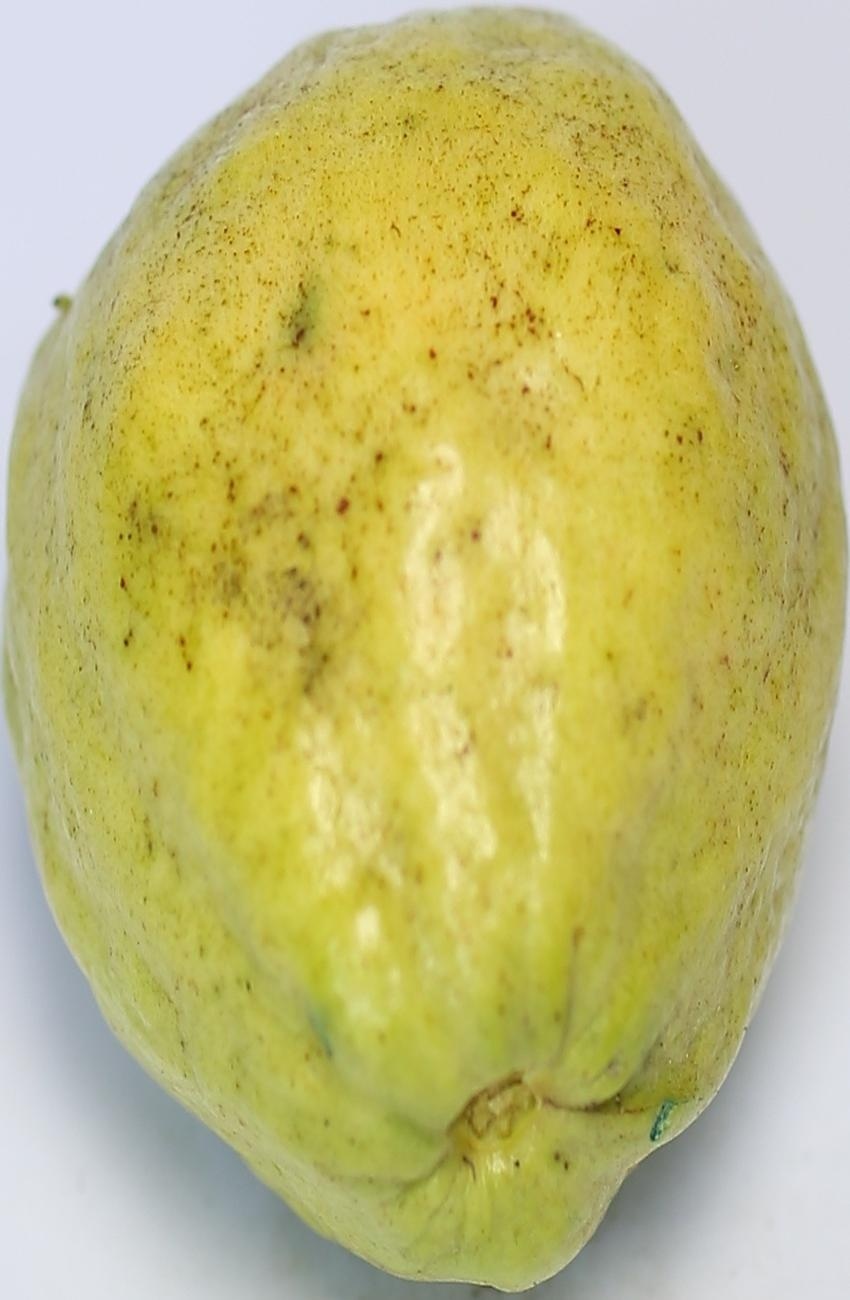
Maturity: mature-green
Variety: thadhrami